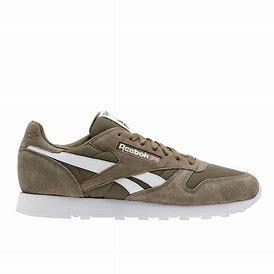
Brand: Reebok
Model: Classic Leather Mu